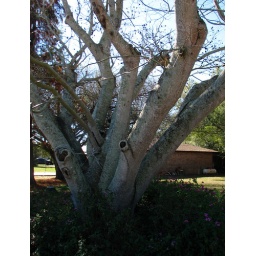
at amma's house - spent lots of my childhood in this tree (prettier in the spring when it's got leaves)...